Jivan Avetisyan

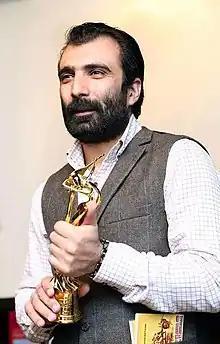

Jivan Avetisyan is an Armenian international award-winning film director, who was born in Gyumri, raised in Stepanakert, Artsakh and lives in Yerevan, Armenia.